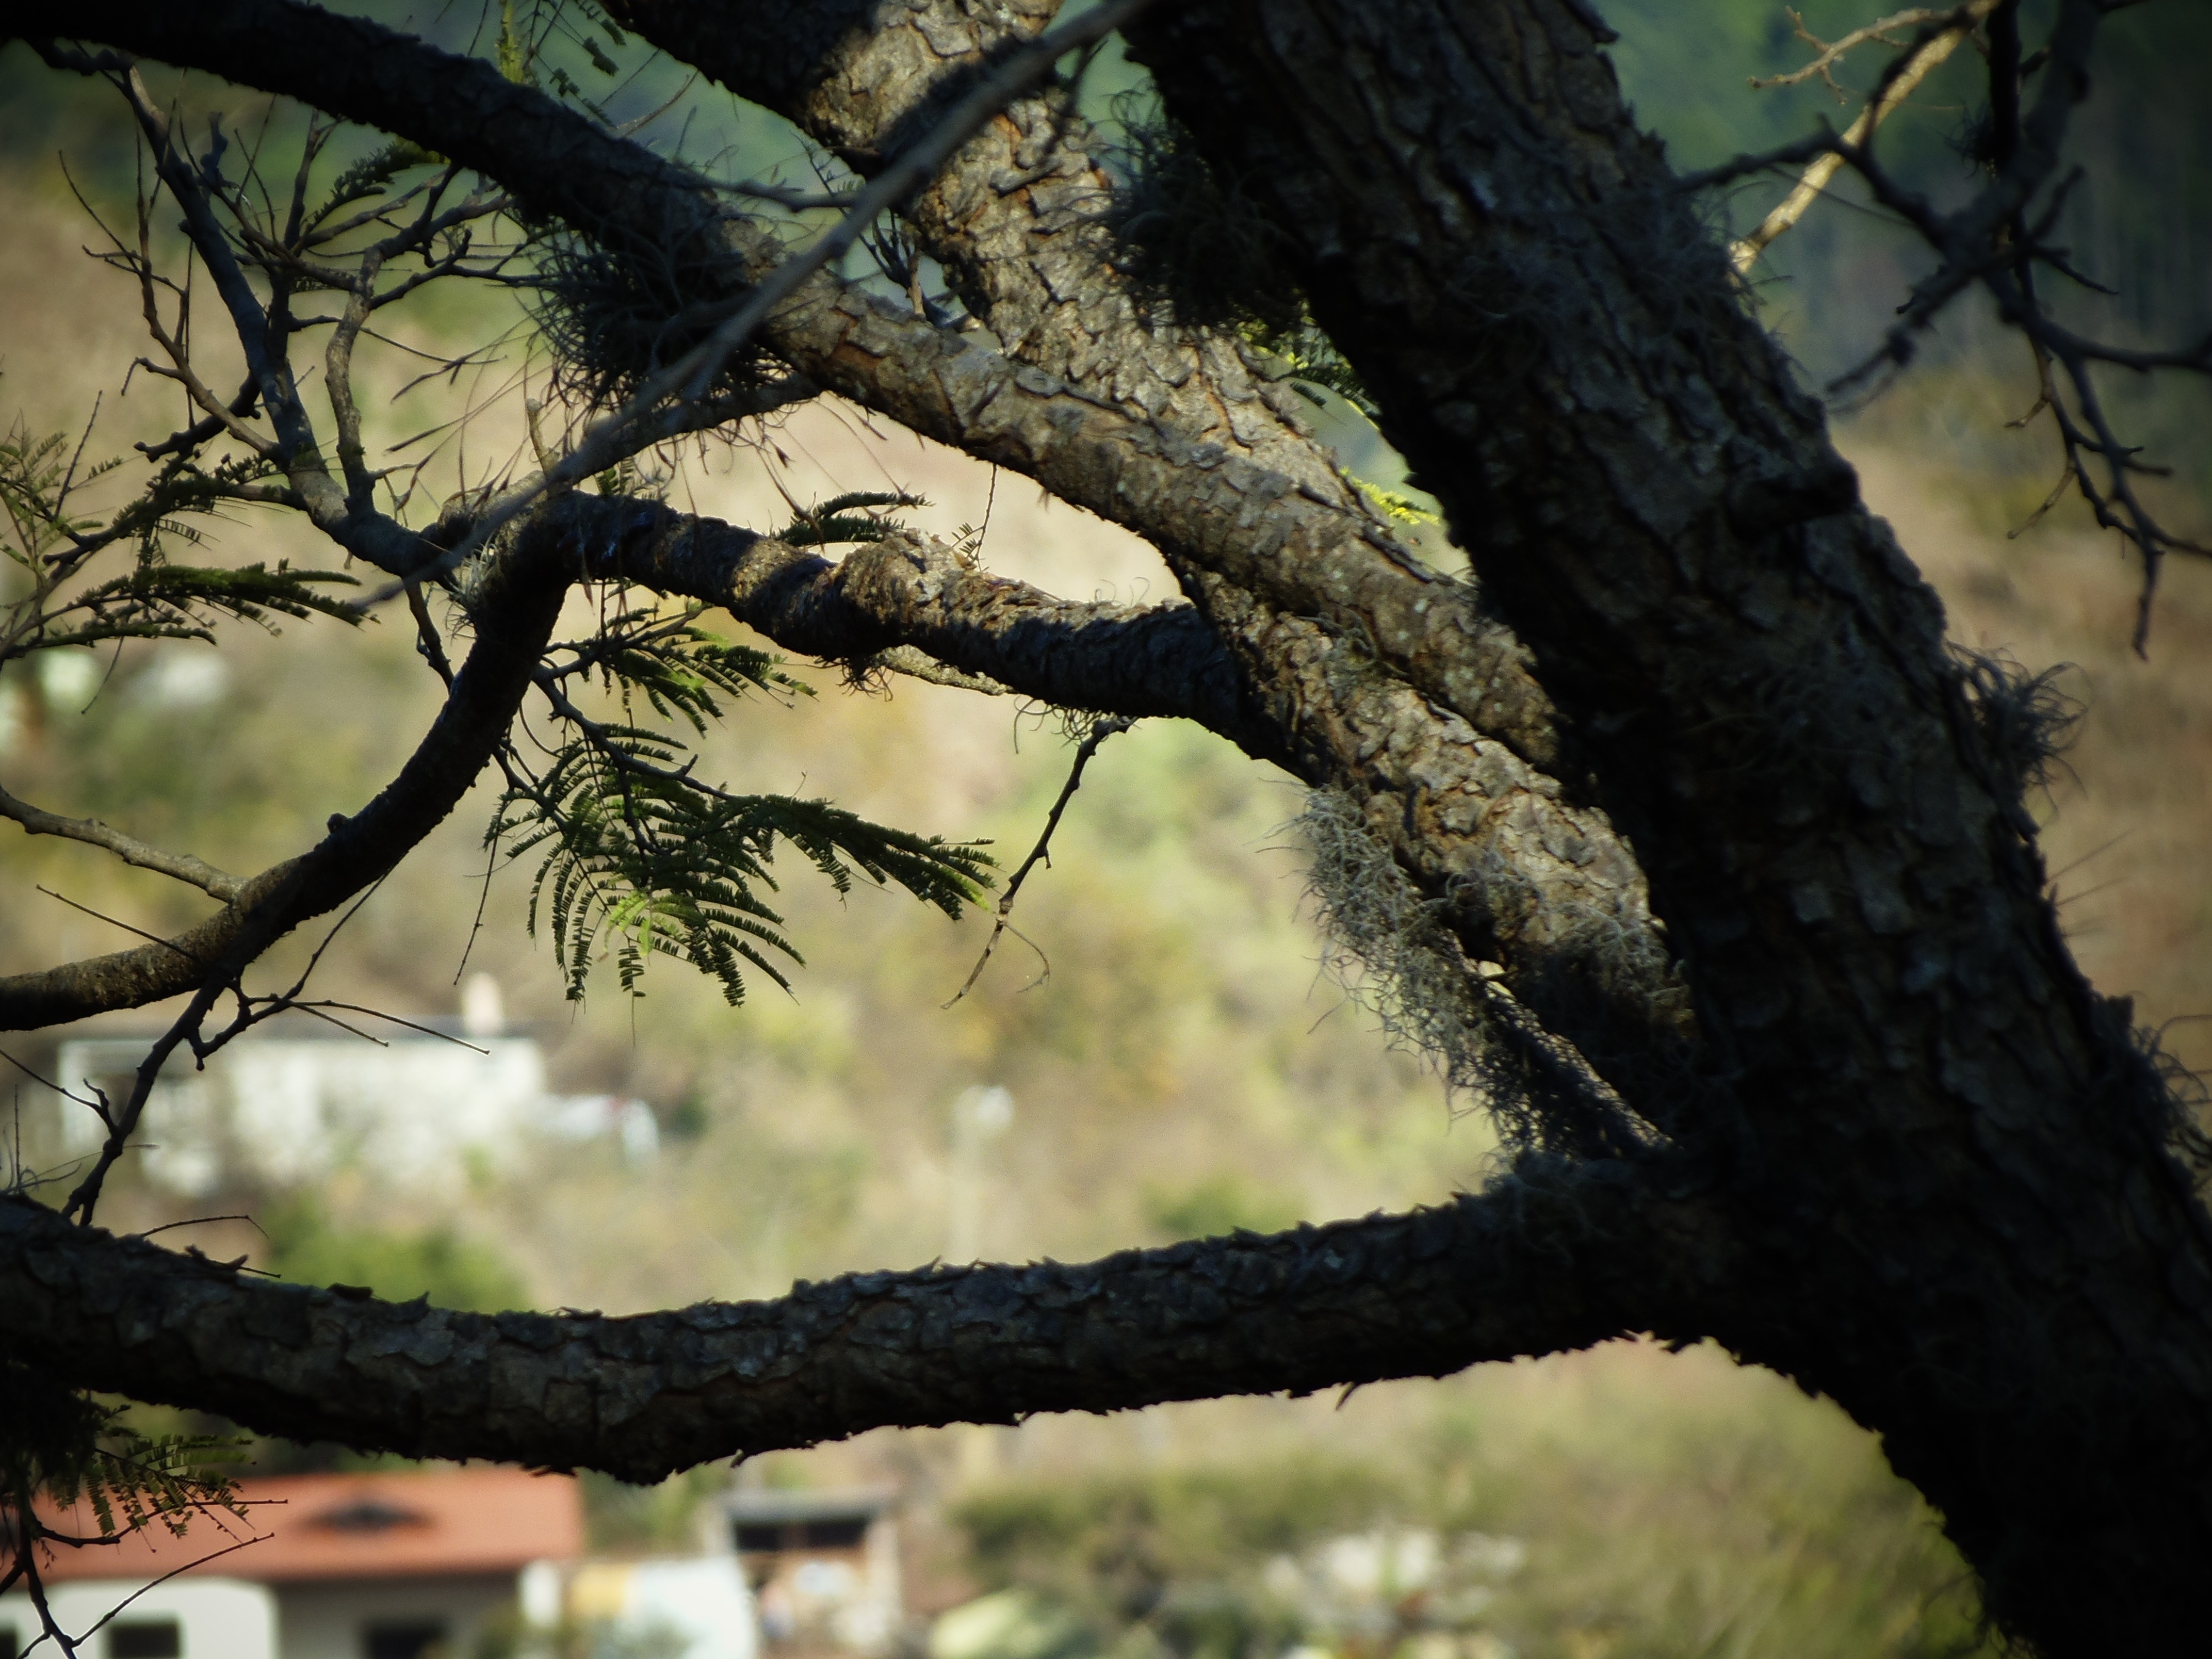
landscape, tree, nature, forest, branch, plant, sunlight, leaf, flower, trunk, spring, green, autumn, park, flora, season, trees, woodland, woody plant